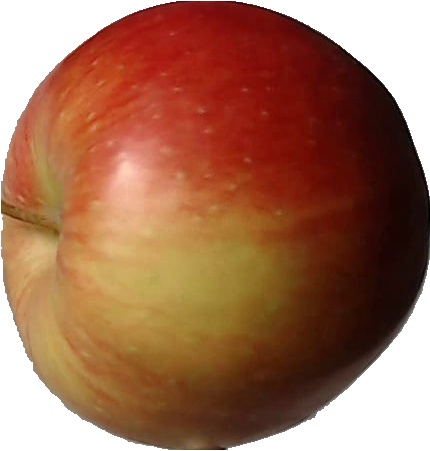
Label: apple_red_2